White on Rice

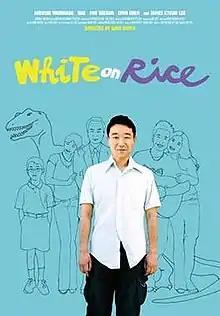

White on Rice is a 2009 comedy film directed by Dave Boyle and starring Hiroshi Watanabe, Nae Yuuki, Mio Takada, James Kyson Lee, and Lynn Chen. The film had its world premiere at the 27th annual San Francisco Asian American Film Festival on 17 March 2009.